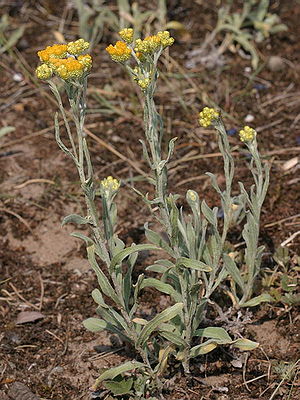
Evighedsblomst (Helichrysum)
Gul Evighedsblomst (Helichrysum arenarium)
Gul Evighedsblomst (Helichrysum arenarium)
Evighedsblomst (Helichrysum) er en slægt med ca. 600 arter, som er udbredt i Afrika, Madagaskar, Australasien, Asien og Europa. Arterne kan være énårige, stauder eller buske.